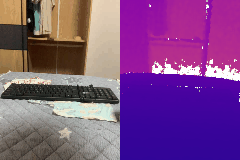
Label: keyboard